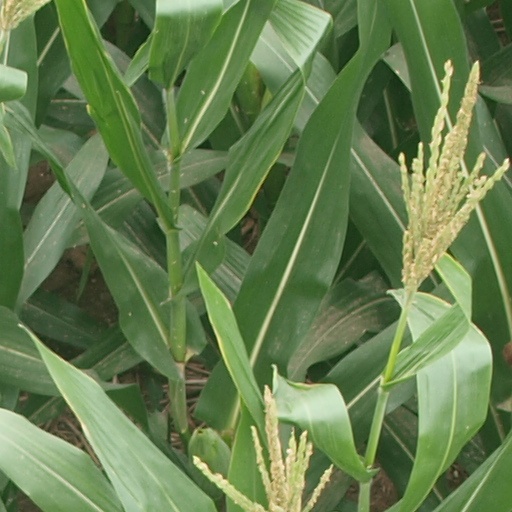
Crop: maize; corn